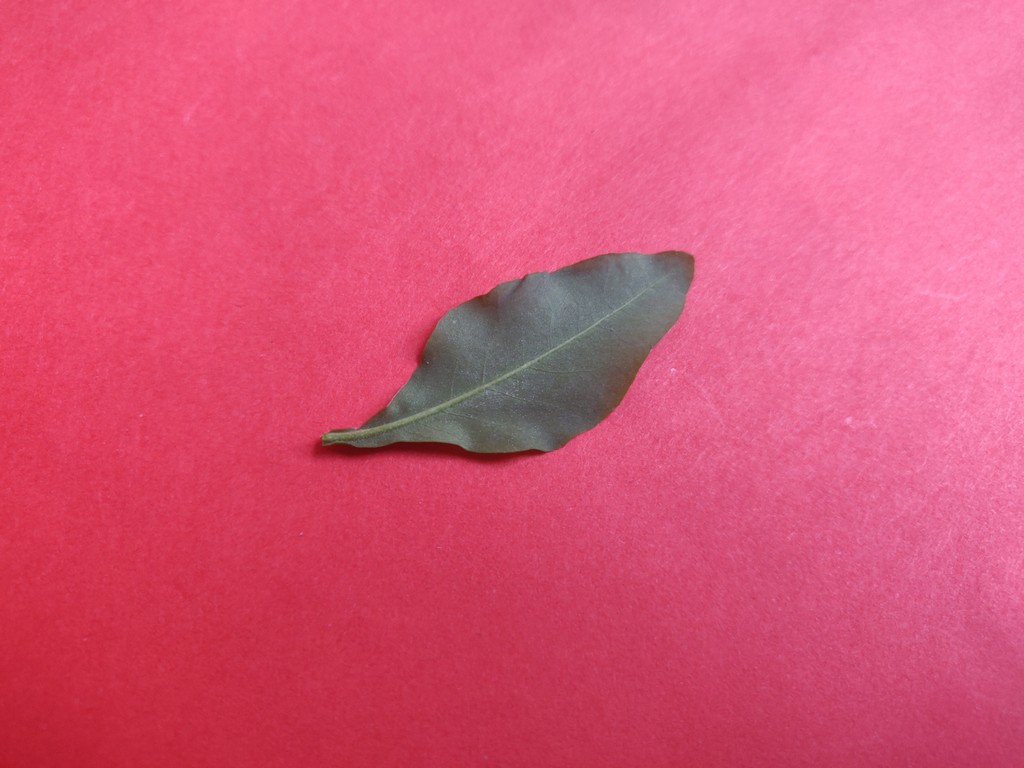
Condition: Healthy
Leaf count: single
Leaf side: back